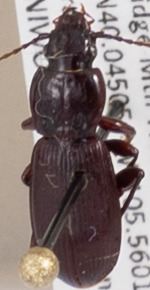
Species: Pterostichus restrictus
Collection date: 2018-08-14
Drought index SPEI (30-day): -0.8
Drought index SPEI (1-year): -1.034
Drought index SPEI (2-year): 0.24